Sorengo Laghetto railway station

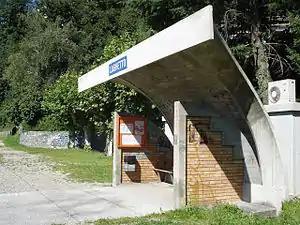
The platform shelter in 2008

Sorengo Laghetto railway station is a railway station in the municipality of Sorengo in the Swiss canton of Ticino. The station is on the metre gauge Lugano–Ponte Tresa railway (FLP), between Lugano and Ponte Tresa.